Hadag Nahash

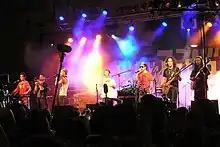
Concert in Beer Sheba, 2011

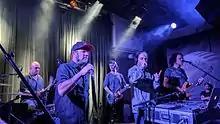
Concert in Tel Aviv, December 2016

Hadag Nahash has been a major contributor to the Israeli hip-hop scene, and is presently one of Israel's most successful bands, with eight studio albums released to date.